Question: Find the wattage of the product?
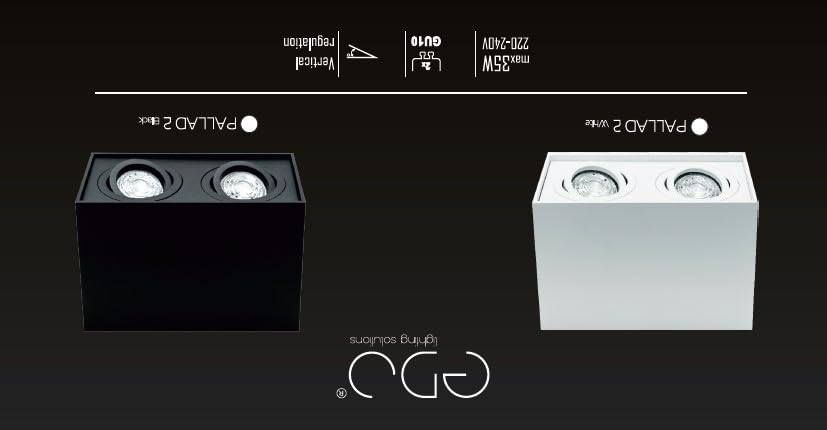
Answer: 35.0 watt